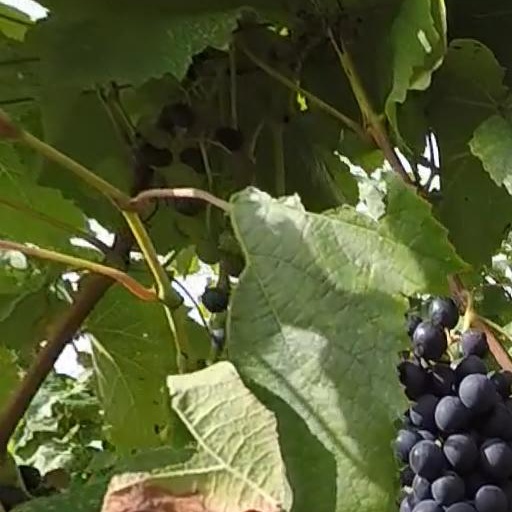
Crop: grape